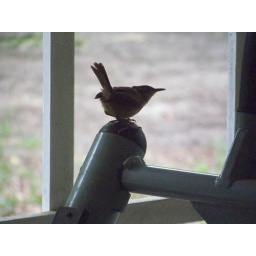
carloina wren raising there babies on my back porch in a box on a two seat rocker